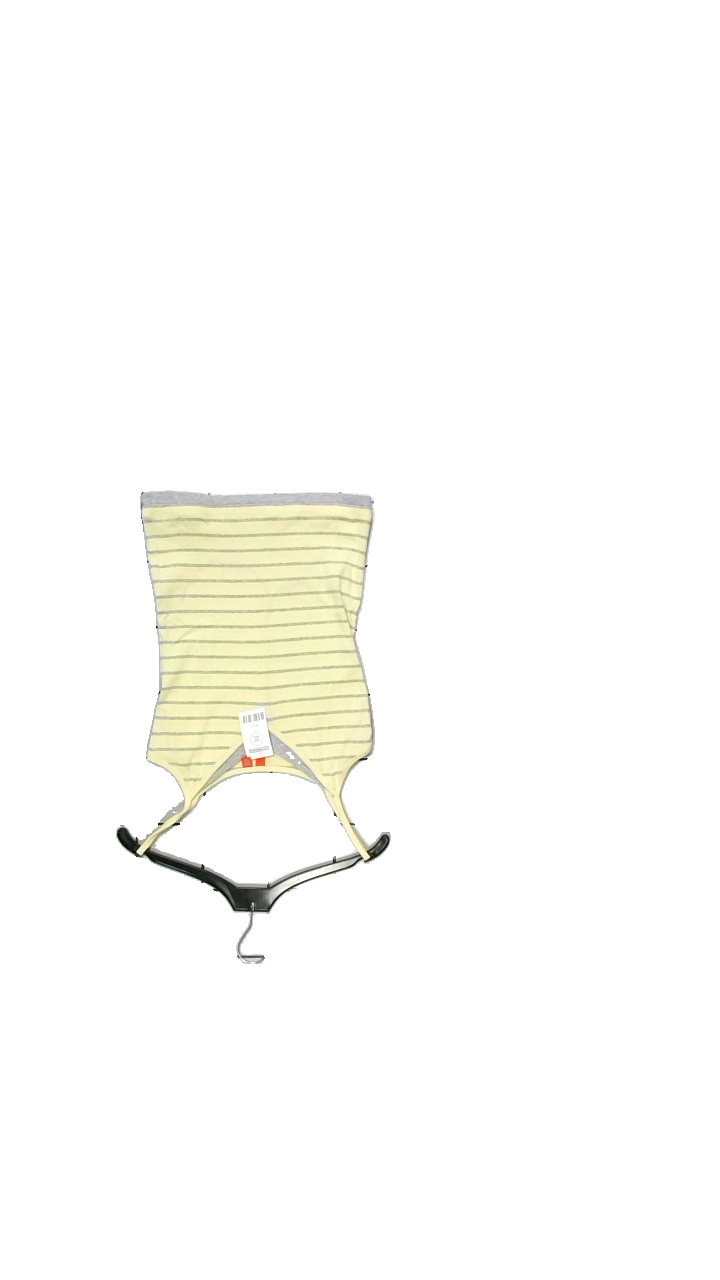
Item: Blazer (Ladies)
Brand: Missing
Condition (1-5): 3
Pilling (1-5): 3
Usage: Reuse
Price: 100-150